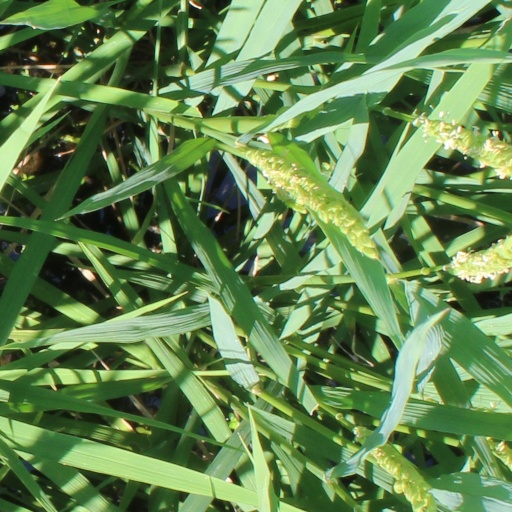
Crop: rice